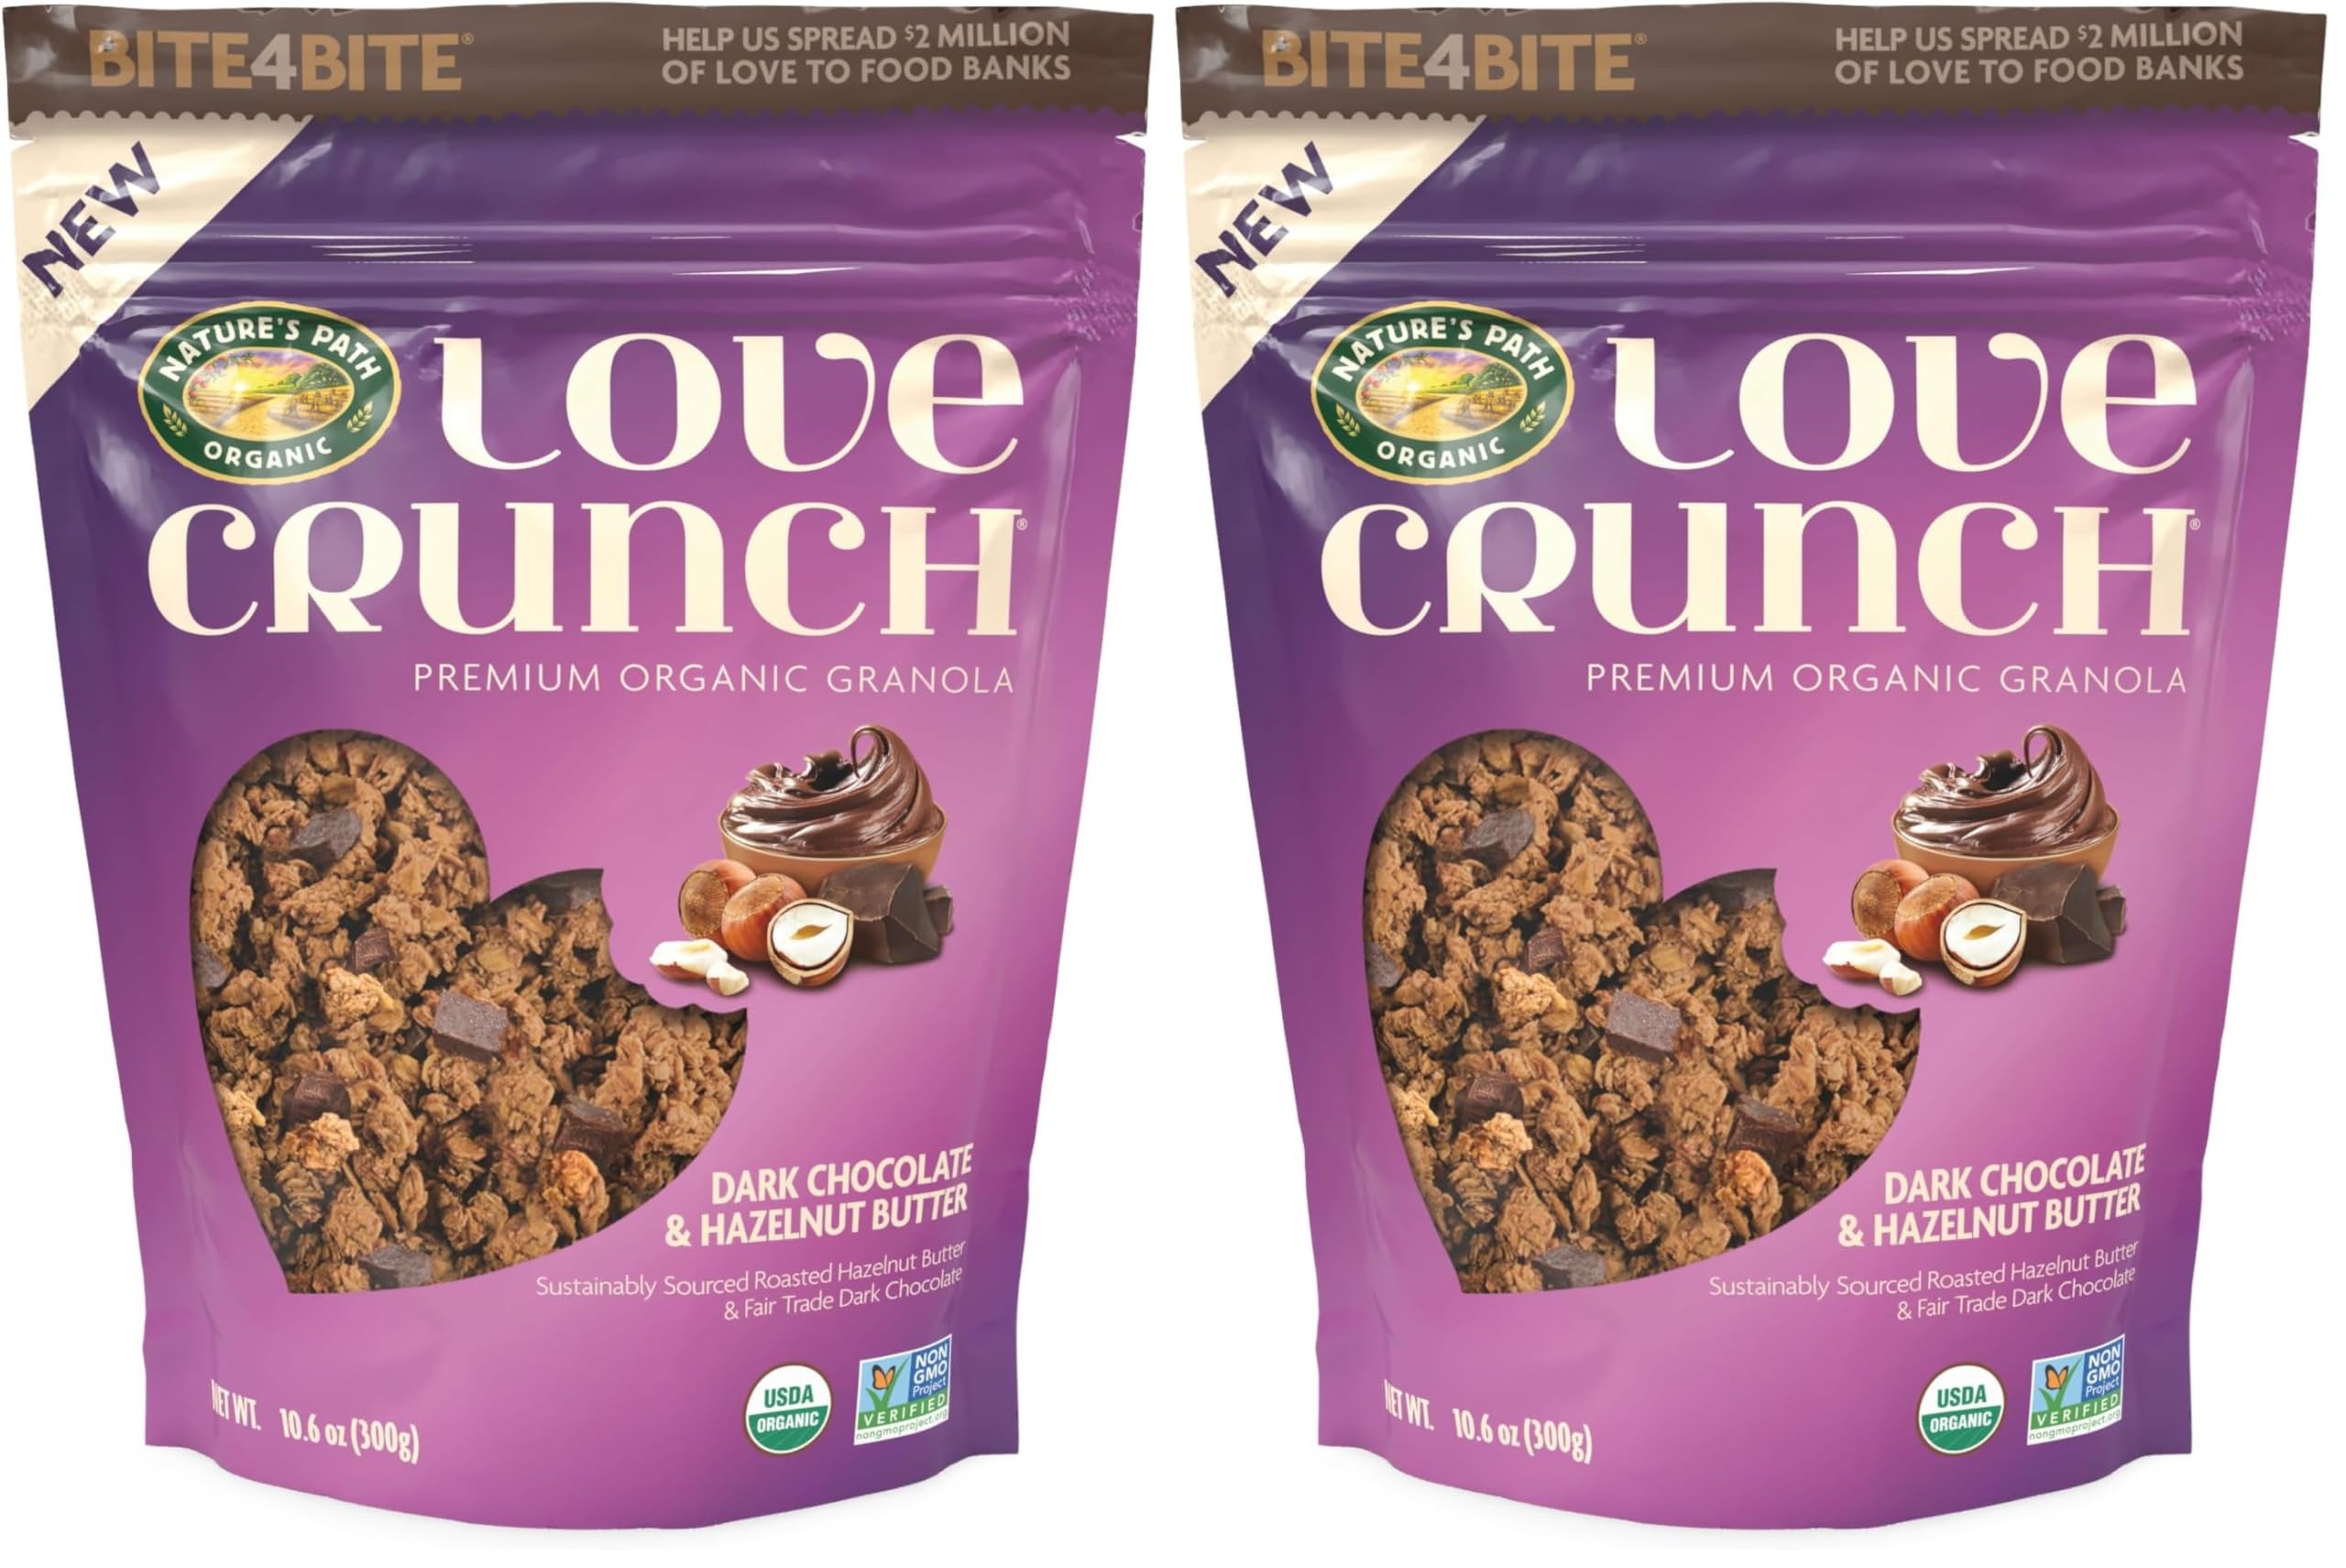
Item Name: Love Crunch Organic Dark Chocolate and Hazelnut Butter Granola 10.6 Ounce Pouch (Pack of 2)
Bullet Point 1: The information below is per-pack only
Bullet Point 2: Contains 1 - 10.6 ounce resealable pouch of Love Crunch Organic Dark Chocolate and Hazelnut Butter Granola – PACKAGING MAY VARY
Bullet Point 3: Love Crunch Dark Chocolate and Hazelnut Butter granola takes the delicious hazelnut spread taste you couldn’t get enough of as a kid and adds a healthy, satisfying crunch. This decadent chocolate granola cluster is coated with sustainably sourced organic hazelnut butter and includes Fairtrade Italian dark chocolate chunks.
Bullet Point 4: Show your body some love with the 12g of whole grains and only 7g of sugar per serving. The dark chocolate chunks, hazelnut butter coated clusters and hearty crunch is the perfect blend for a go-getter’s morning. Whether it's elevating breakfast or part of an indulgent dessert, you'll savor this sweet, nutty organic blend.
Bullet Point 5: Remember how much you loved chocolate hazelnut spread as a kid? Bring back some of that childhood nostalgia with Love Crunch Dark Chocolate and Hazelnut Butter granola. And because it's certified non-GMO, always organic, and always made with Fairtrade dark chocolate, you can feel even better about enjoying it today.
Bullet Point 6: Love Crunch is made with passion and purpose, to help spread love and joy throughout the world. To help fight hunger and give back to our local communities, we donate over $2 million worth of food annually to food banks across North America through our Bite4Bite program.
Value: 21.2
Unit: Ounce

Price: 5.61